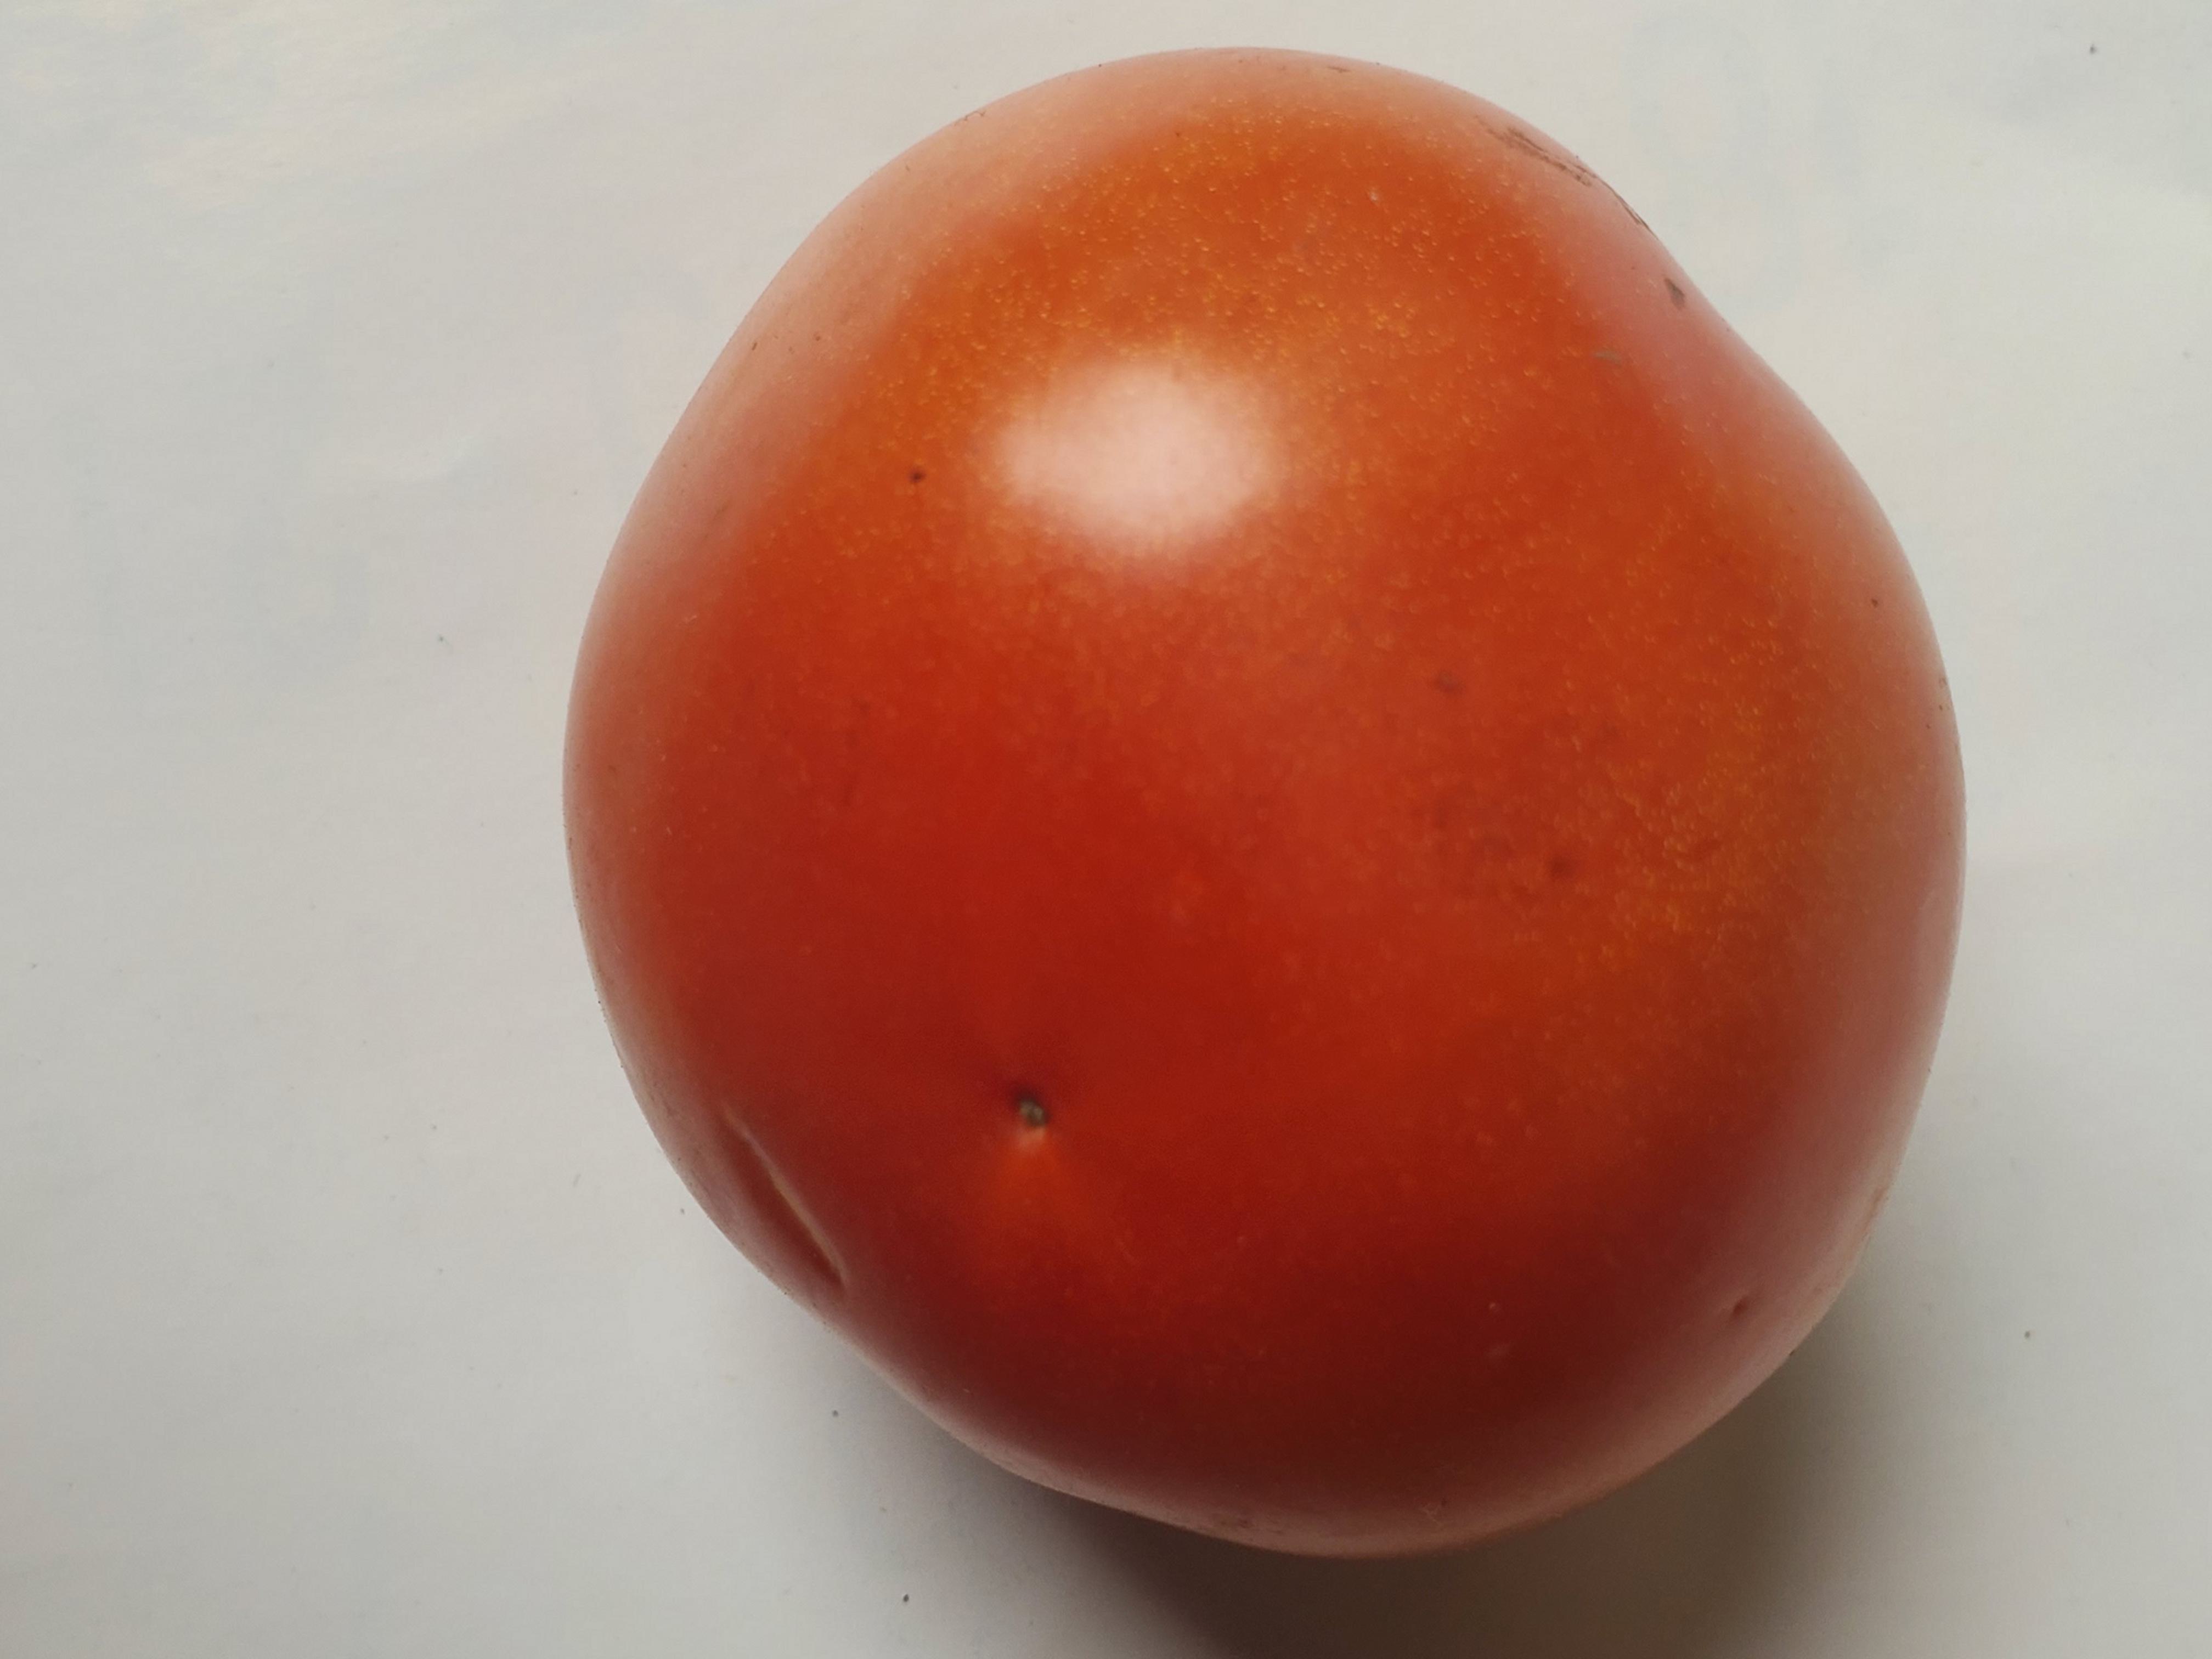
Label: Fresh